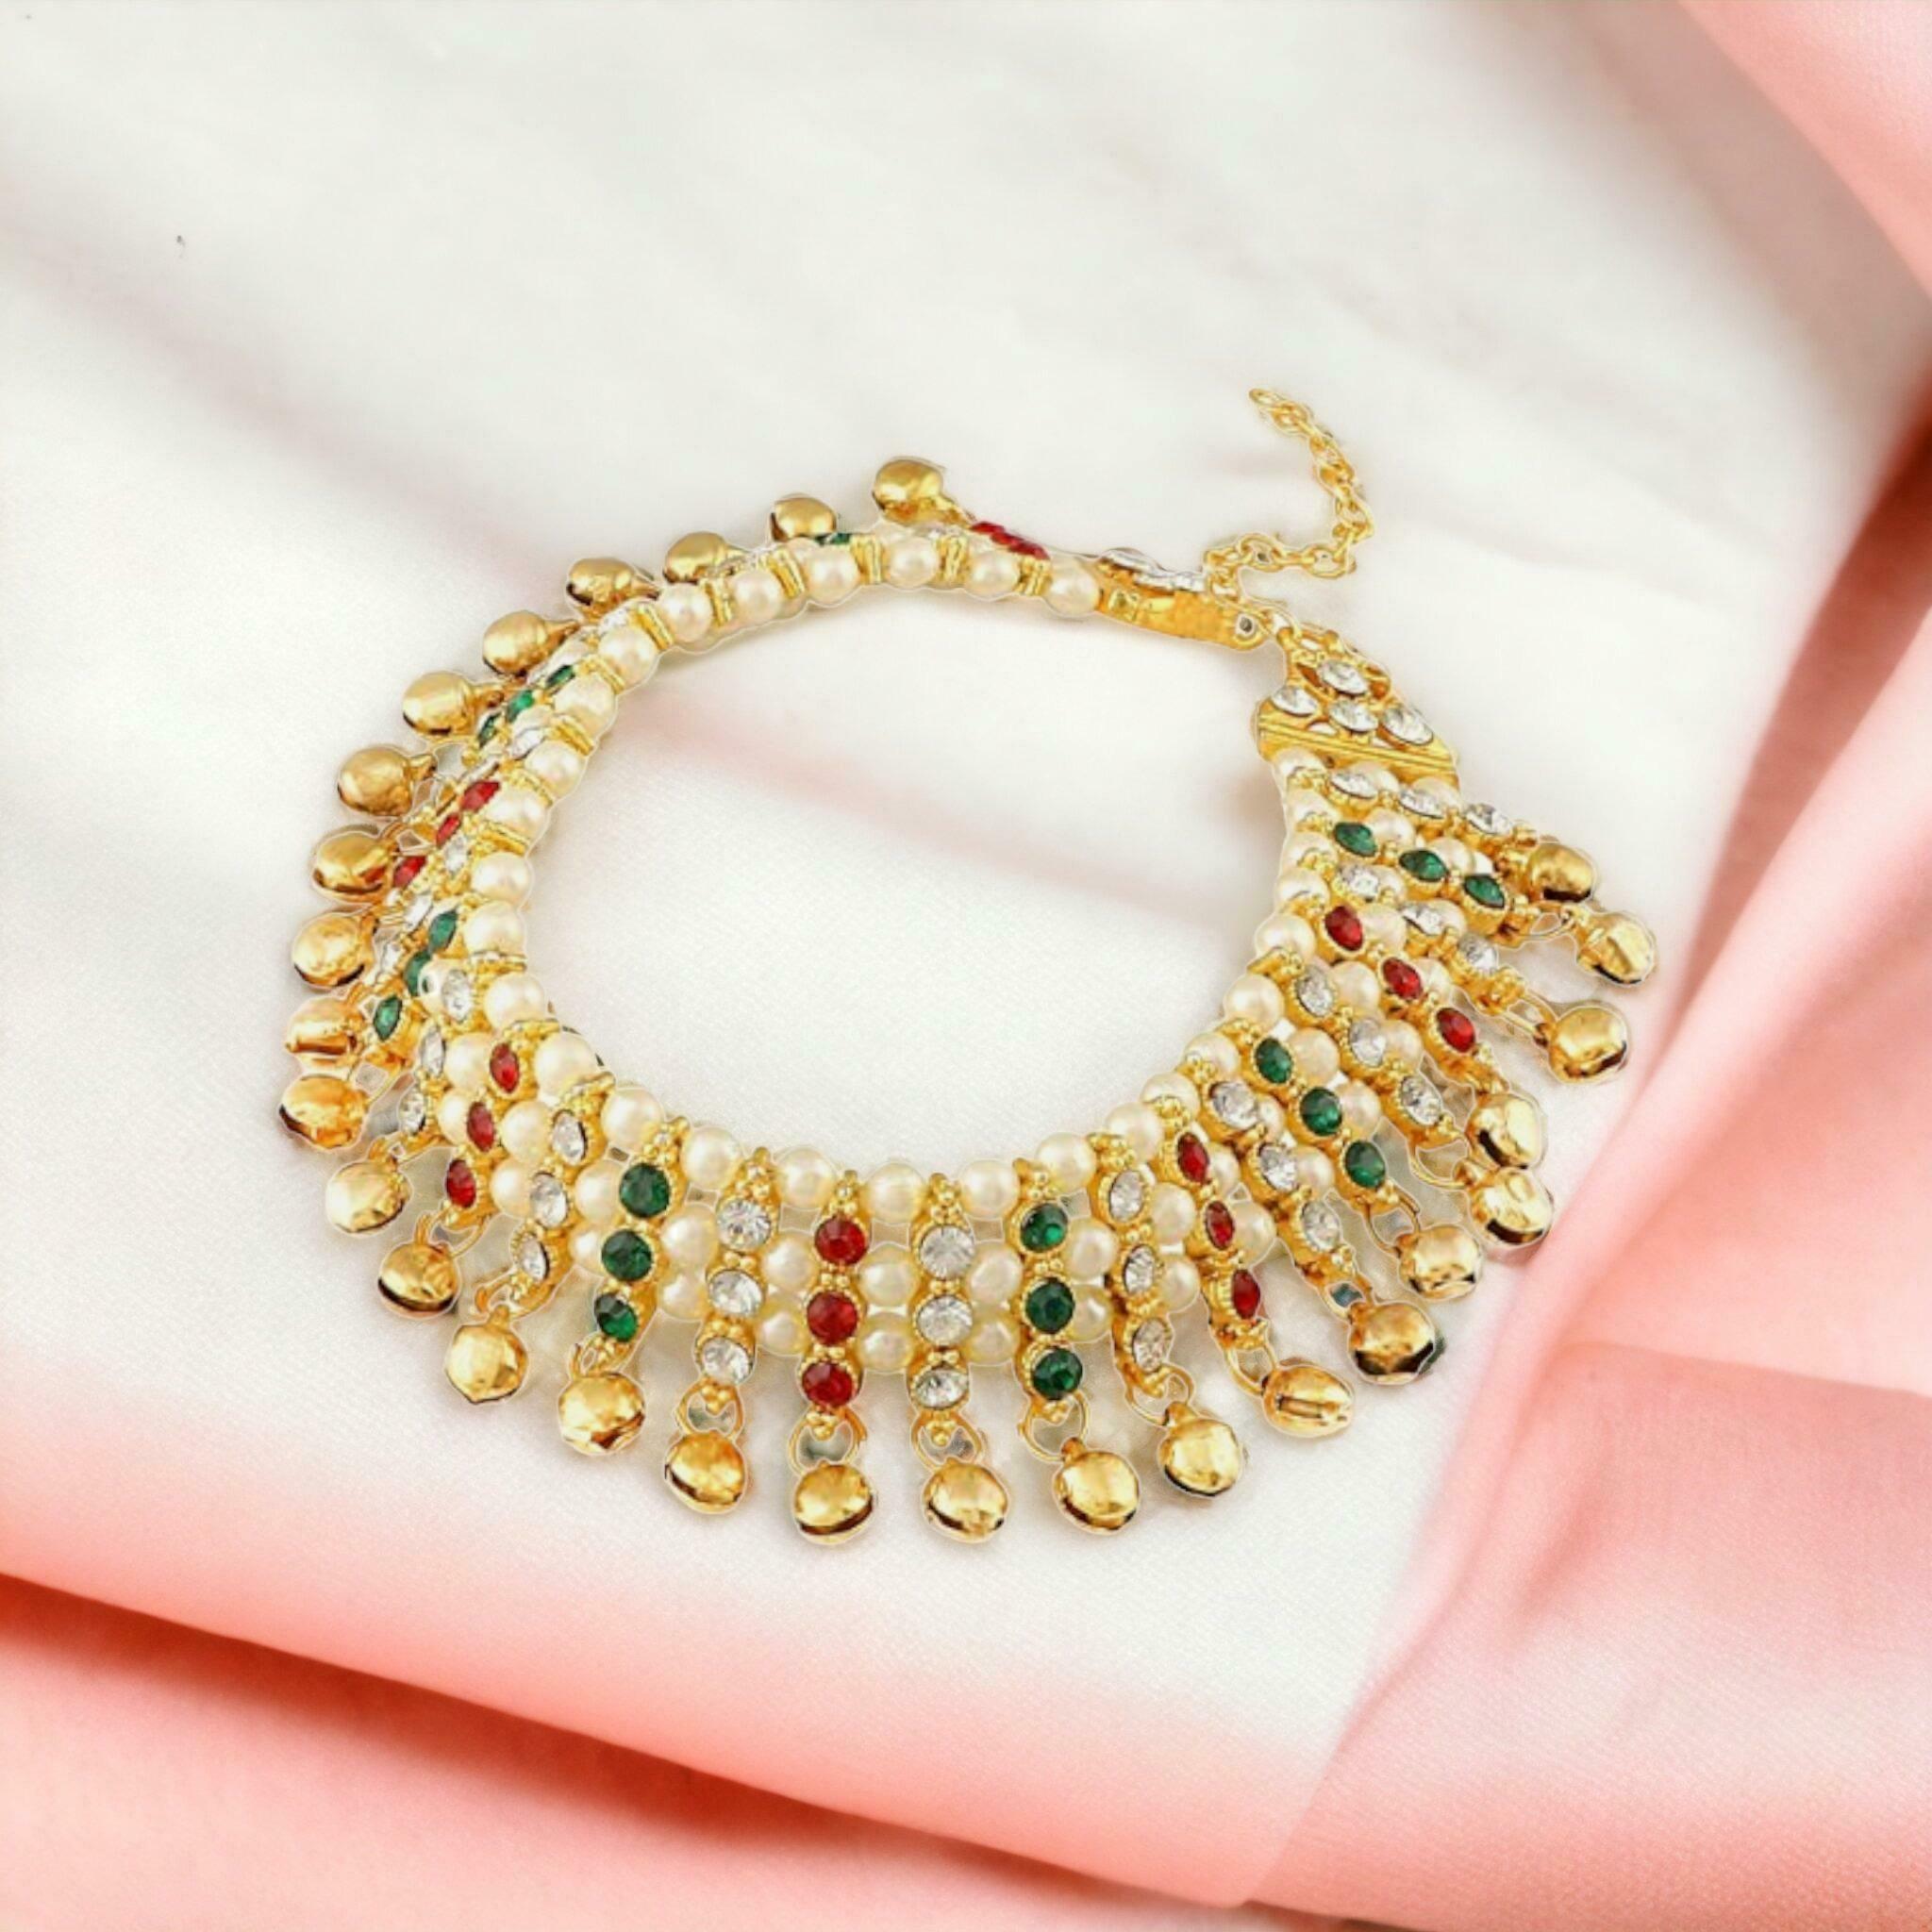
BR Ornaments A012 Alloy Anklet (Pack of 2)
Type: Anklet
Brand: BR Ornaments
Price: Rs. 389
 This silver anklet looks good with all indian outfitsor traditional outfits suitable girls and women of all ages. grab this pair of anklets, you will feel stylish ankle and shining silver anklet will make beautiful, you must buy the sns traders anklets you will never go wrong with the latest design, fancy anklets in silver jewellery.